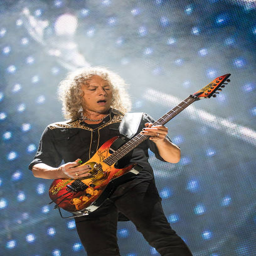
hard rock artist performs in concert .